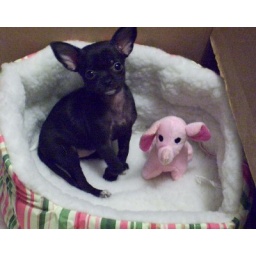
Lil Kittle in her new bed with her favorite elephant toy.